Robert Lau

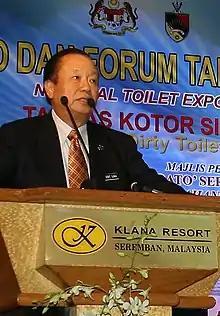

Robert Lau Hoi Chiew (15 September 1942 – 9 April 2010) was a Malaysian politician. He represented Sibu in the Parliament of Malaysia from 1990 until his death in 2010, and served as Deputy Minister of Transport from April 2009 until his death. Lau was also a vice-president of the Sarawak United Peoples' Party (SUPP).